Firehead

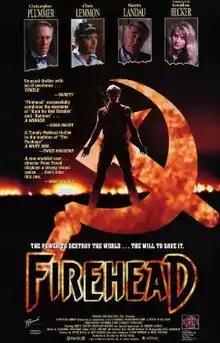

Firehead is a 1991 science fiction–thriller film. It was directed by Peter Yuval for Action International Pictures, and stars Chris Lemmon and Christopher Plummer. It was filmed in Mobile, Alabama and released theatrically in 1991.